Perrhaebi

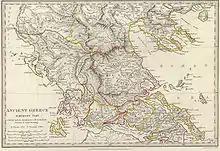
Phallana is west of Ossa mountain, above Pelasgiotis

The Perrhaebi were an ancient Greek people who lived on the western slopes of Olympus, on the border between Thessaly and Macedonia. They took part in the Trojan War under Guneus and also fought in the Battle of Thermopylae.